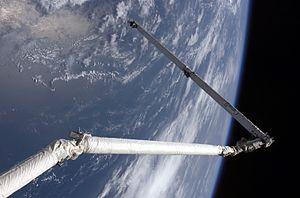
Le Canadarm ou bras canadien ou bras spatial canadien, est un bras mécanique conçu par le Canada et attaché à la navette spatiale américaine.
L'Orbiter Boom Sensor System est une extension du bras robotique Canadarm de la navette spatiale américaine. Conçue après la perte de l'orbiteur Columbia en 2003, elle sert à inspecter le bouclier thermique du vaisseau afin d'y détecter d'éventuels dommages.